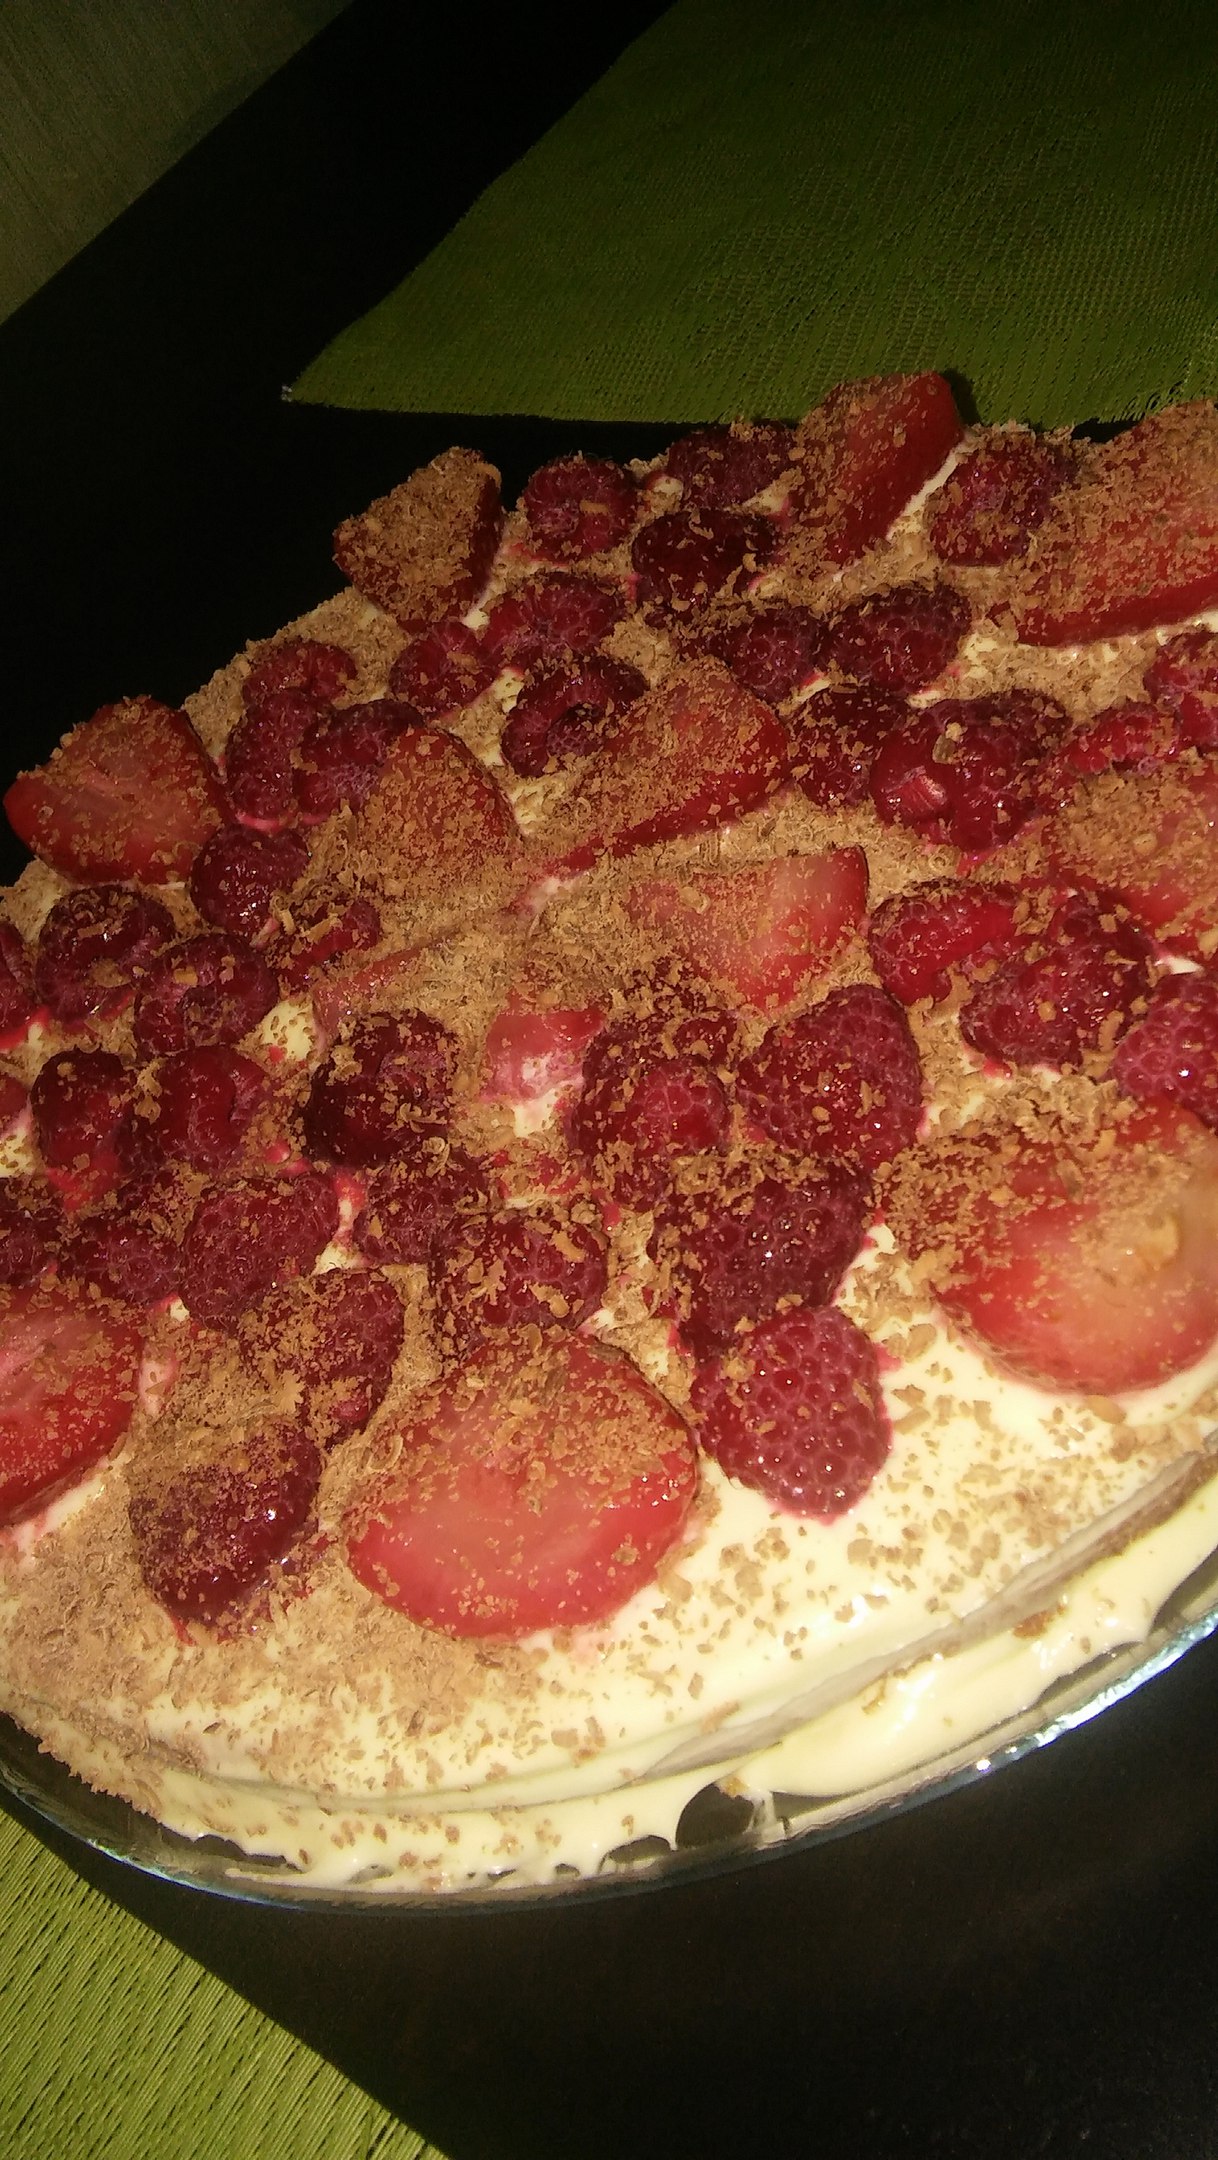
food, cuisine, dish, pizza, dessert, tarte flamb e, recipe